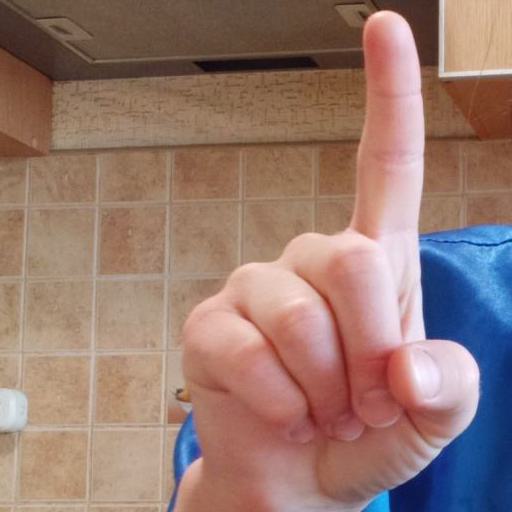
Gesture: one